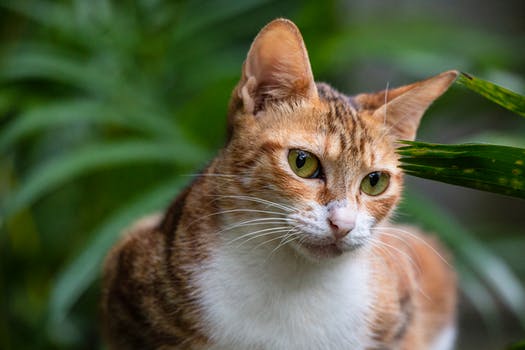
Label: No Watermark